Cathy Vitale

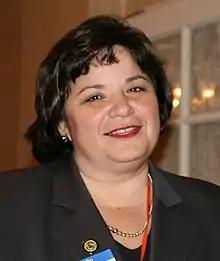

Cathy Vitale (born August 13, 1964) is a Circuit Court Judge for Anne Arundel County, Maryland. A Republican, she represented District 33A in the Maryland House of Delegates from January 12, 2011, to February 23, 2015, resigning to serve on the bench.